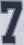
Number: 7